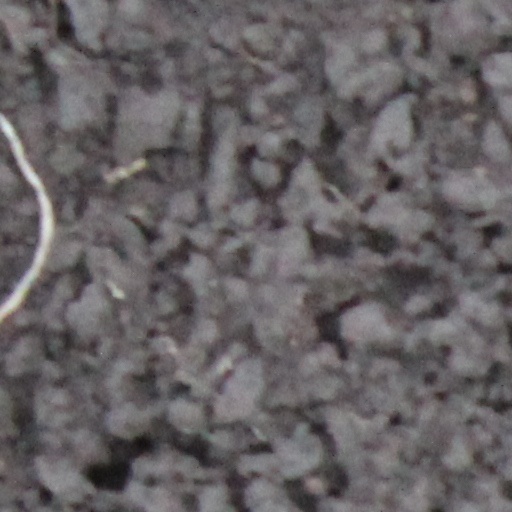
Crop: wheat